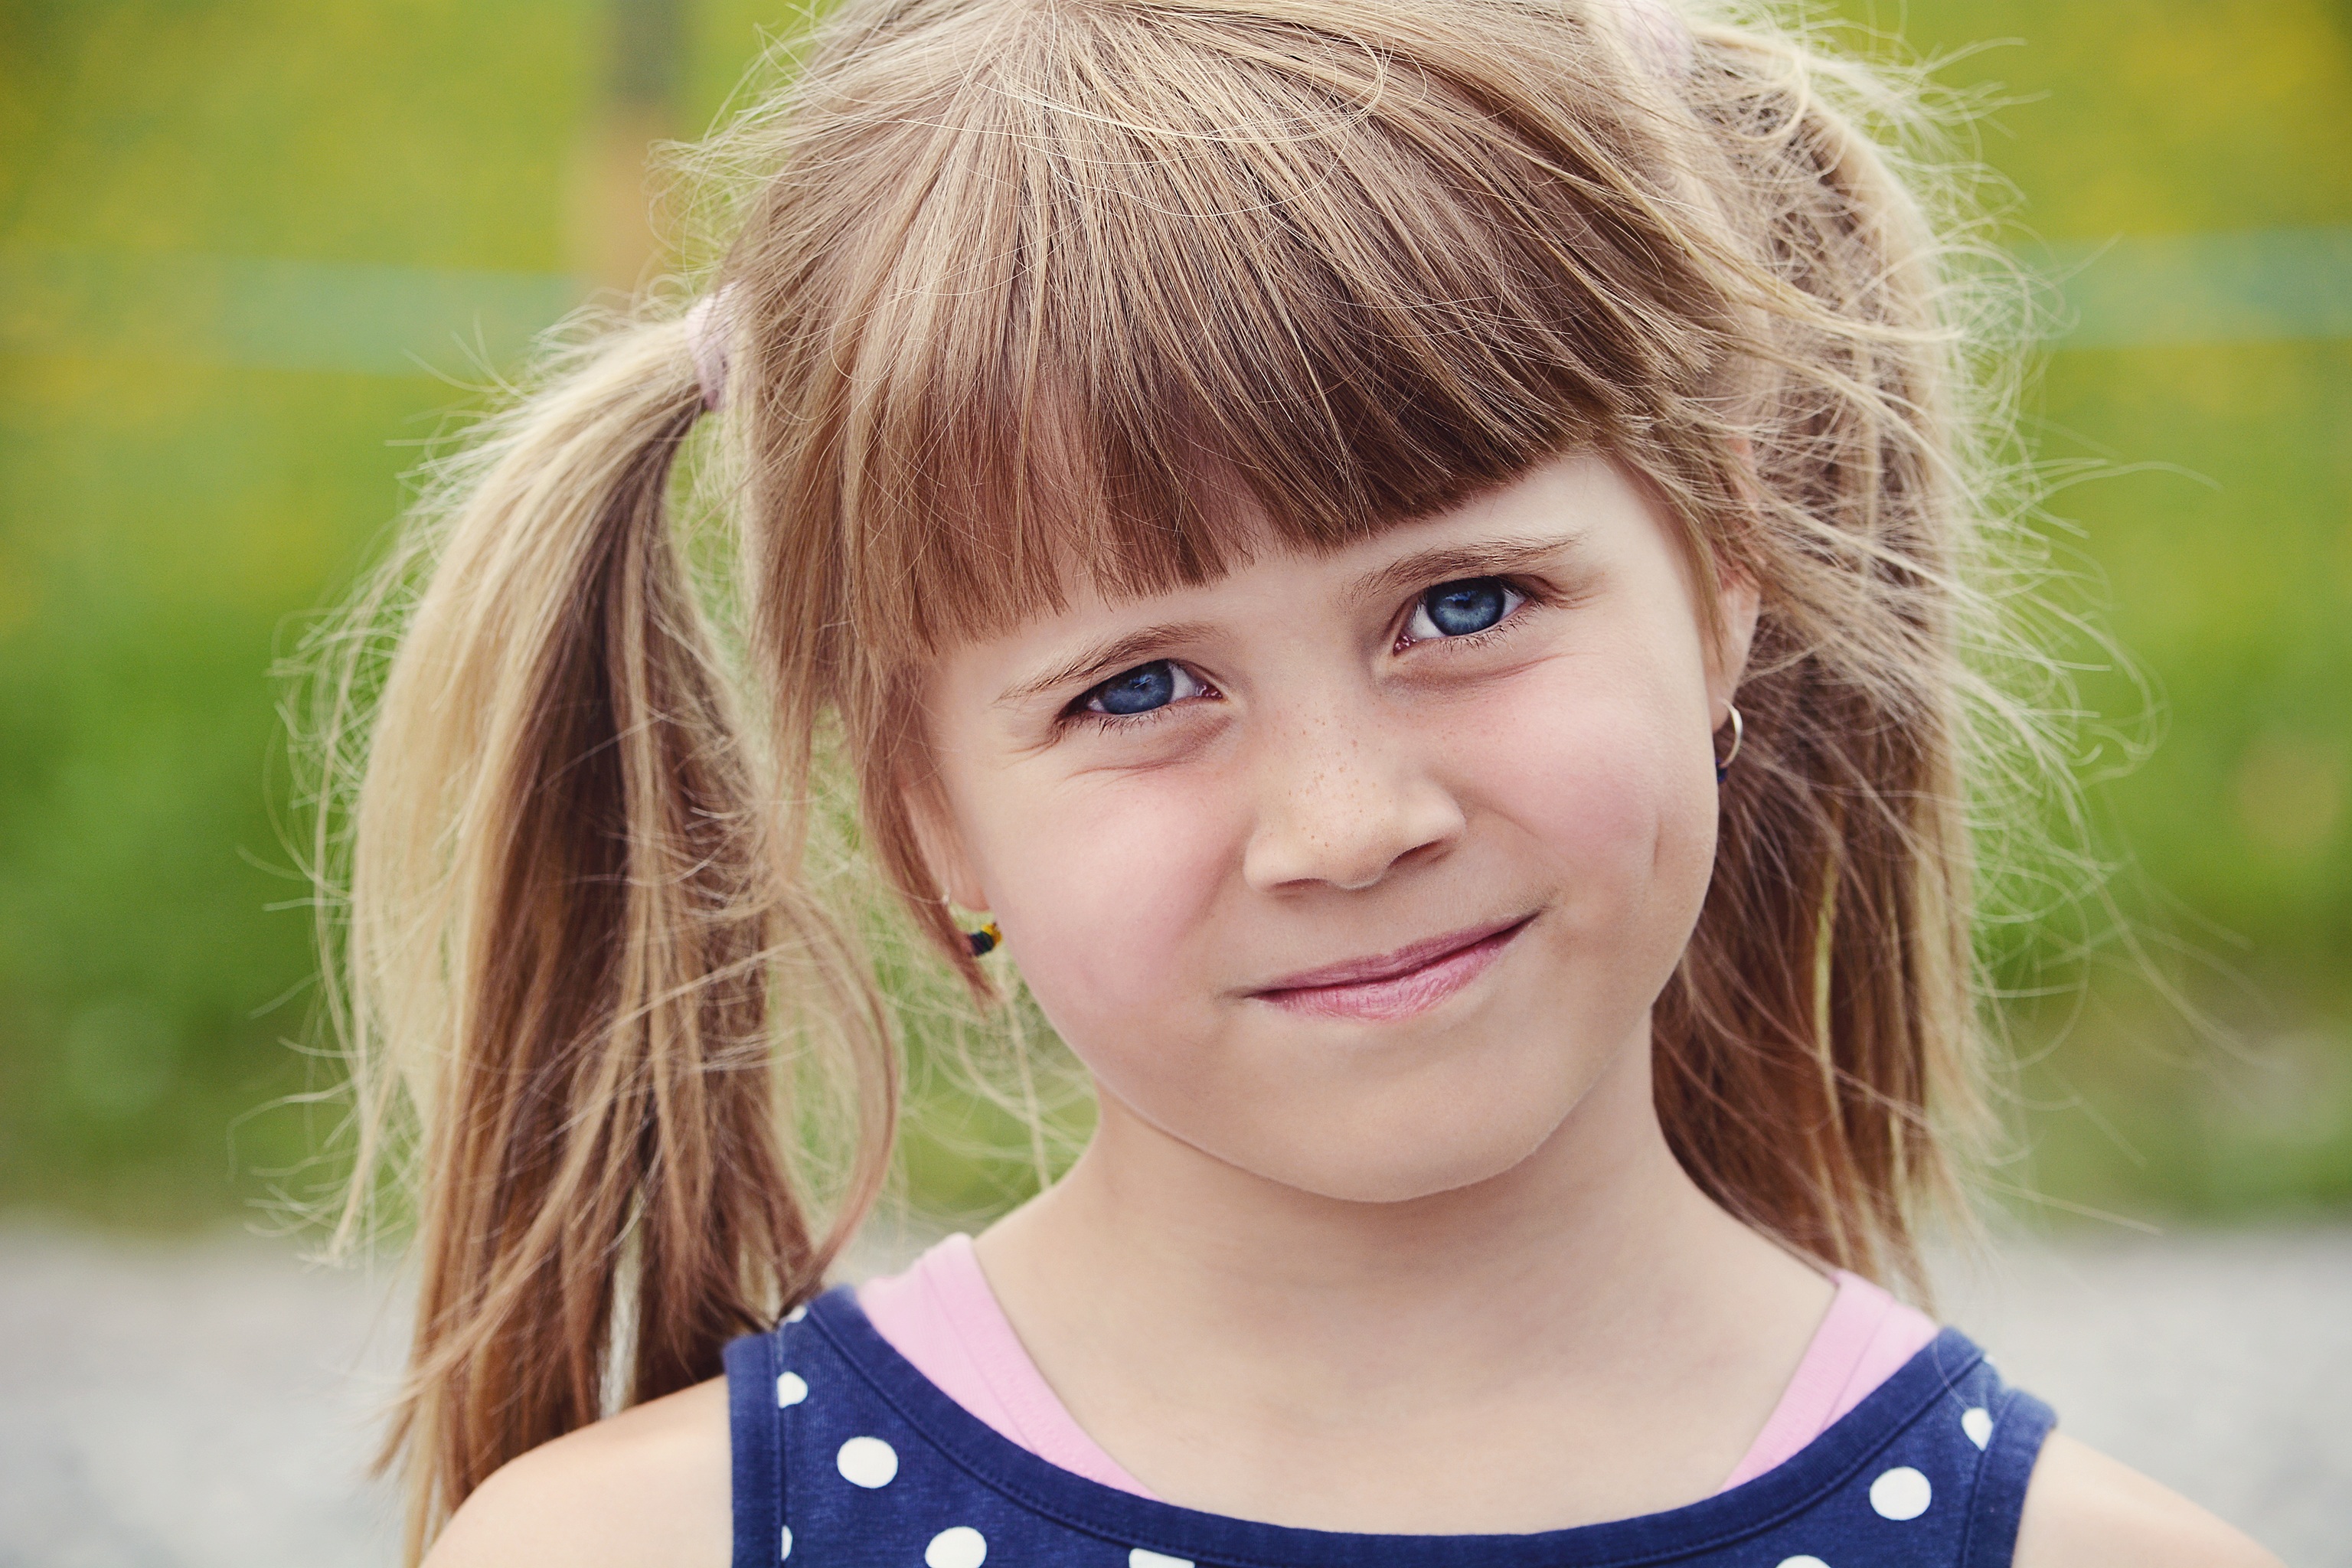
person, girl, hair, photography, view, portrait, model, child, human, close, facial expression, hairstyle, smile, long hair, close up, face, nose, toddler, eye, head, skin, beauty, blond, organ, emotion, photo shoot, brown hair, portrait photography, child model